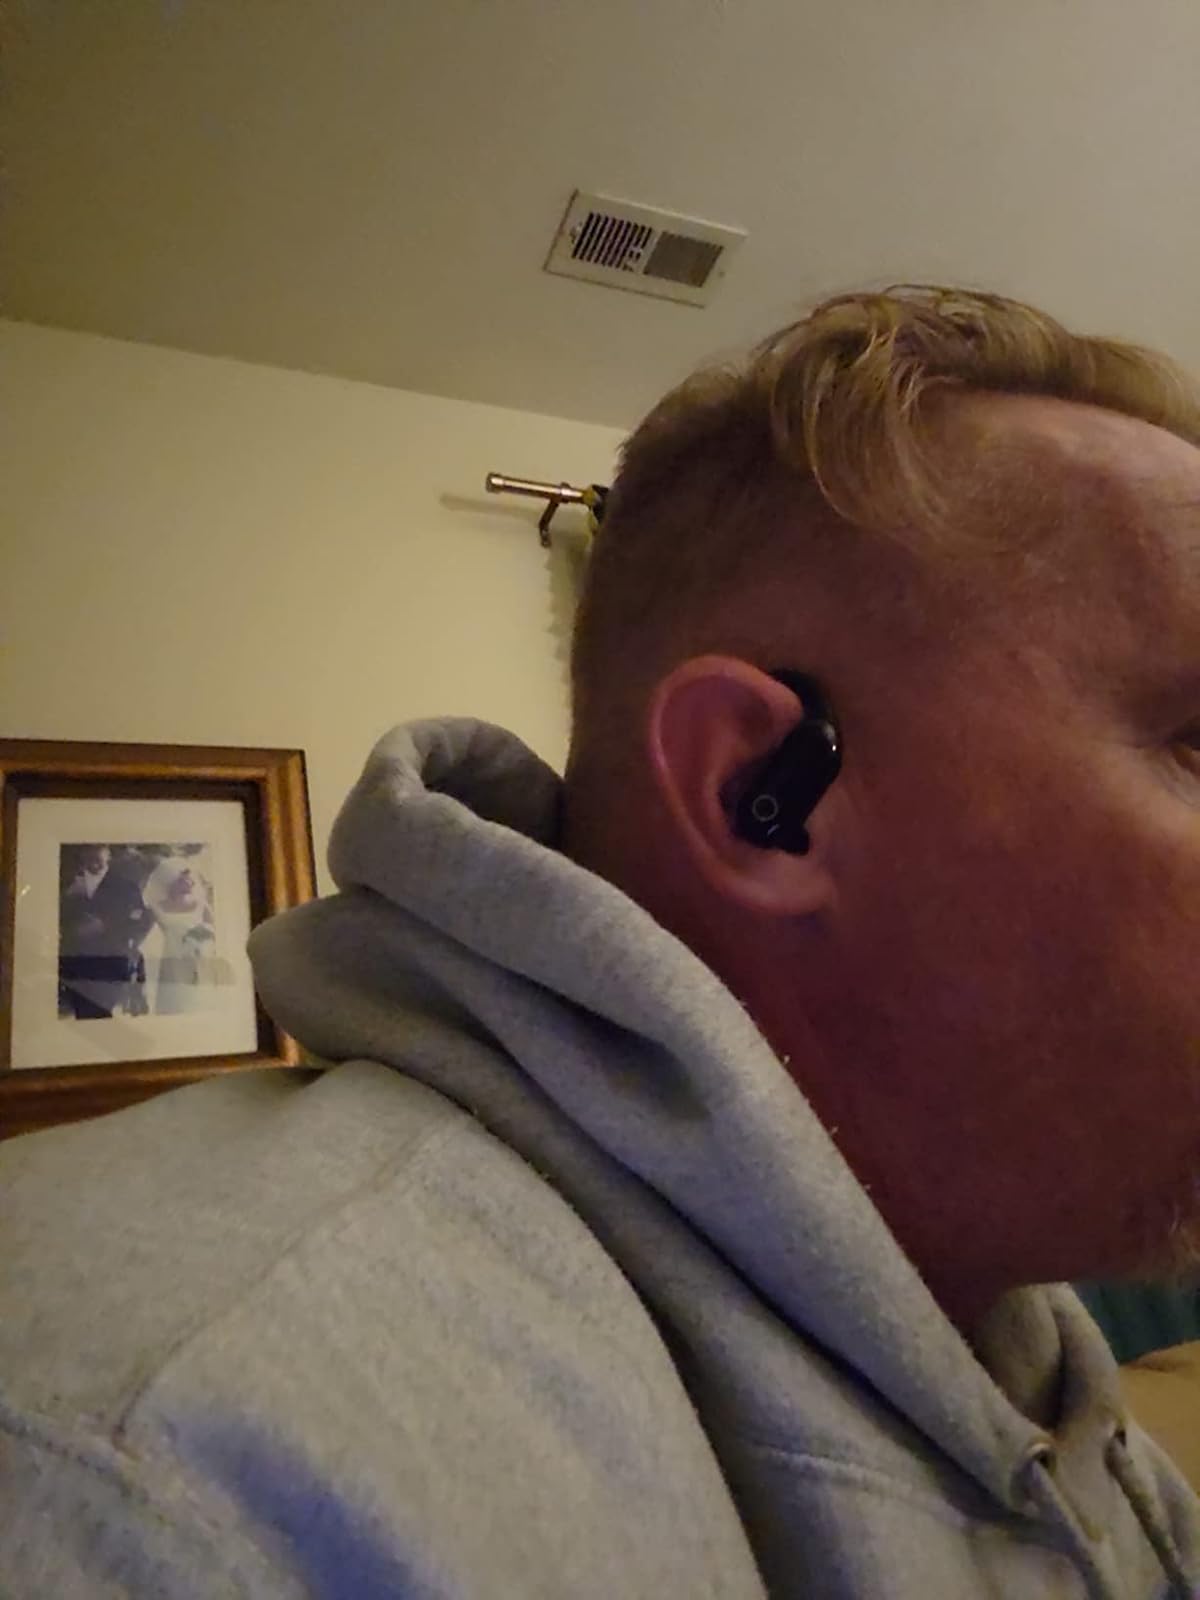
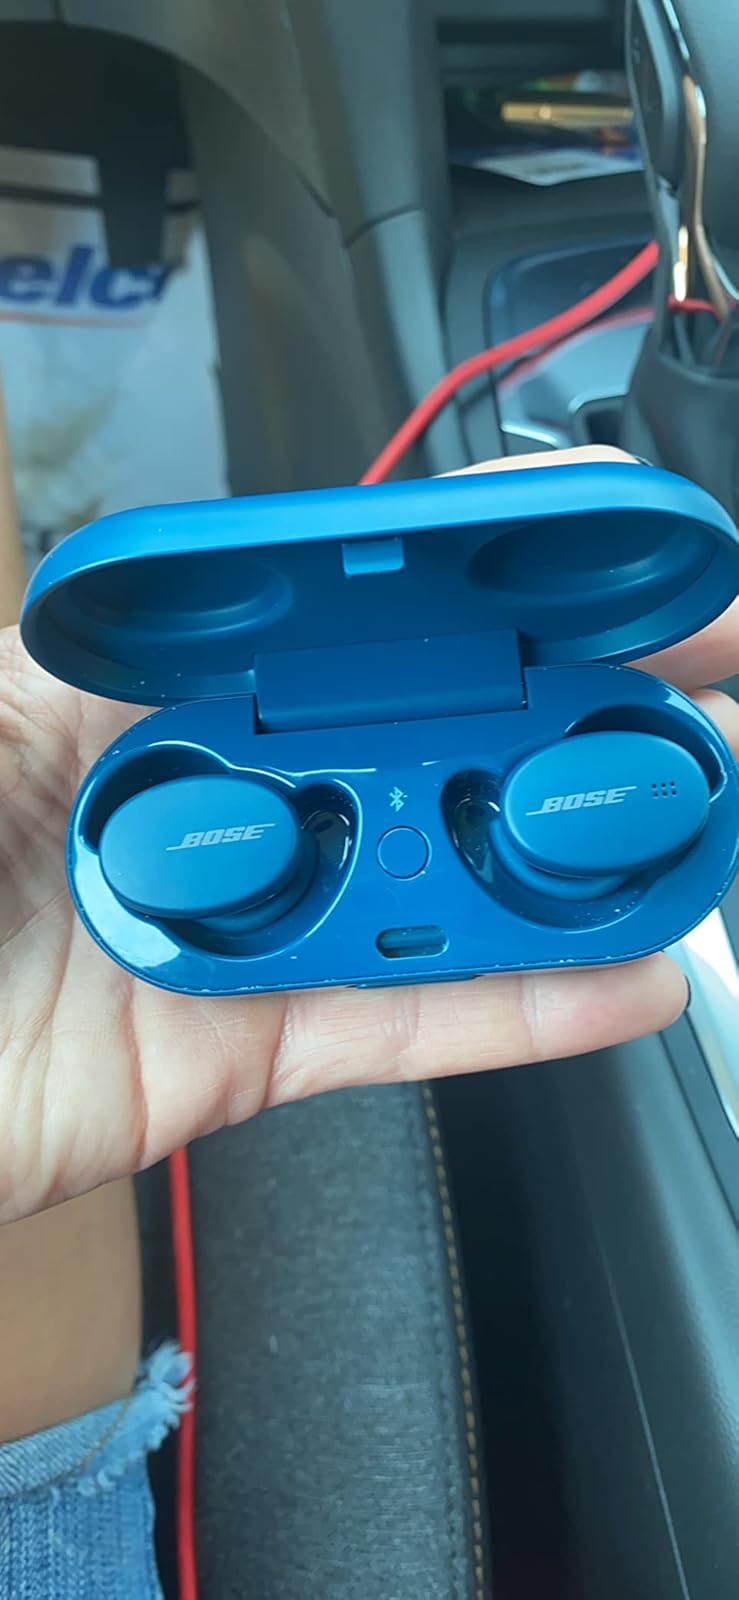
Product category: earbuds
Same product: no